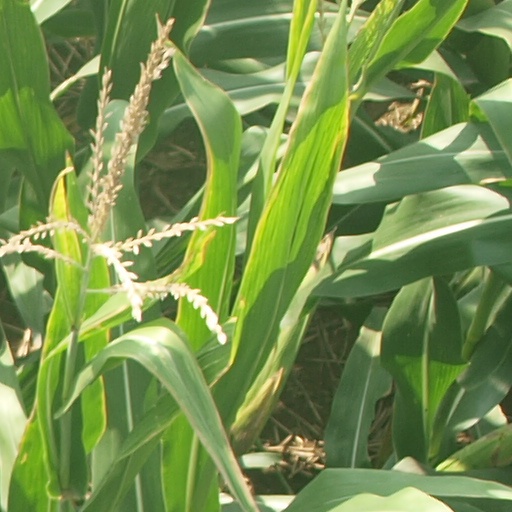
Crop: maize; corn